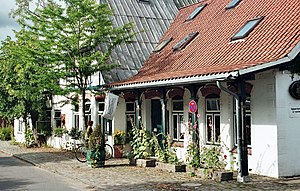
Lutterbek
Gasthof "Lutterbeker"
Lutterbek er en by og kommune i det nordlige Tyskland, beliggende i Amt Probstei i den nordlige del af Kreis Plön. Kreis Plön ligger i den østlige/centrale del af delstaten Slesvig-Holsten.